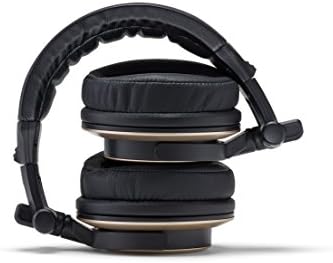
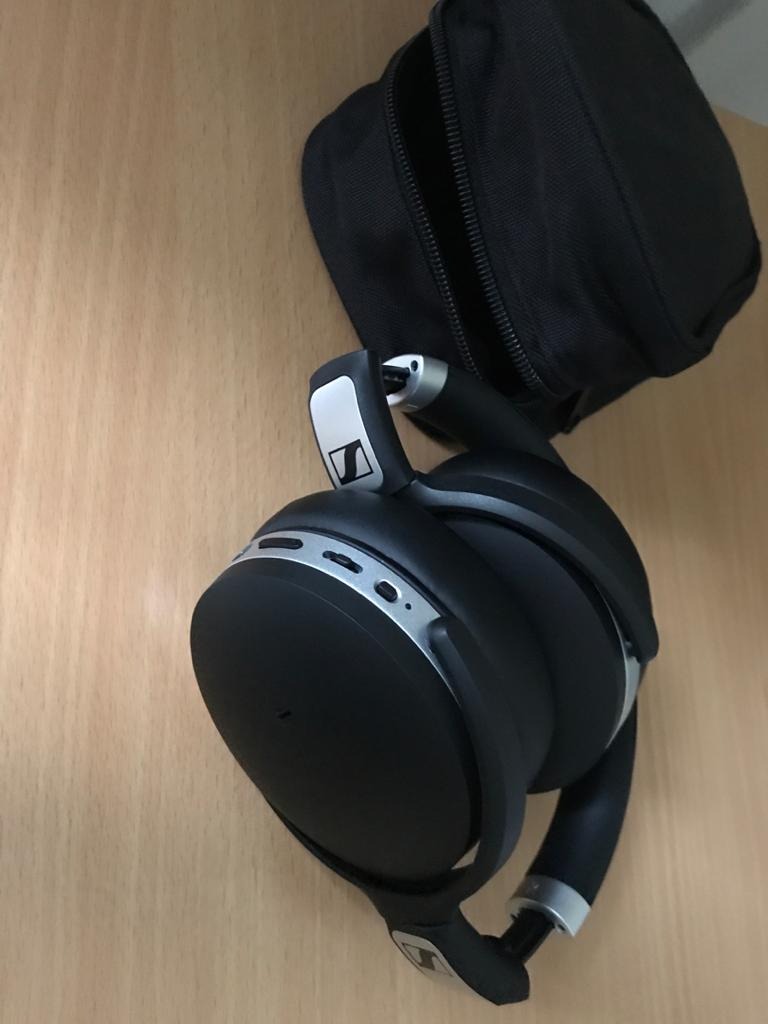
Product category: headphones
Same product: no